Willem Frans Van Kerckhoven

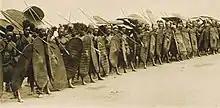
Azande, or "Niam-Niam", warriors of the Bomokandi region, showing off in Manziga's village, near Niangara

Van Kerckhoven reached Boma on 2 December 1890 and led the main body of troops to the concentration point at the Bumba River, a little downstream from the Itimbiri.